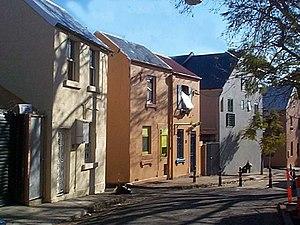
Surry Hills est un quartier du centre-ville de Sydney, dans l'État de Nouvelle-Galles du Sud, en Australie. Il fait partie de la région métropolitaine appelée : les Eastern Suburbs.